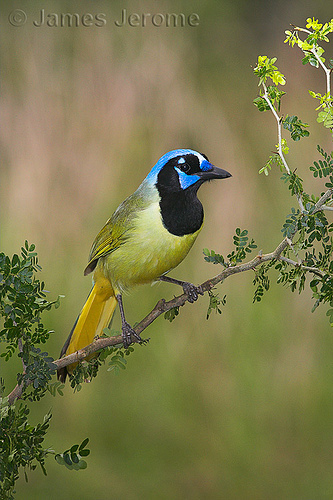
this multi-colored bird has a blue and white crown with a striking black breast and yellow tail.
medium sized yellow and green bird with long black tarsus, blue black and white head with medium black beakyellow breast and tail underside, with darker smoke tail top, black necklace and face, blue grown and cheekbones with black, trinagular beak.
bird with black eye, beak and throat, and green belly and abdomen, brown tarsus and feet
this bird has a yellow belly, black breast, blue crown, and long tail.
this colorful bird has a mostly green and yellow body with patches of black and bright blue on its head.
a bird with a green body and black on its breast, leading up to a vibrant blue crown.
a small bird with a blue and black head, long narrow legs, a long yellow tail, and a short black beak.
the yellow bodied bird has a black throat and eye rings, but a blue head and face.
this bird has wings that are green and has a black throat
Species: Green Jay